Zastava Automobiles

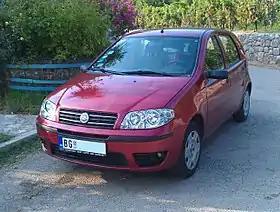
Zastava 10

Zastava automobiles have been sold and exported in Serbia, Bosnia and Herzegovina, Montenegro, Croatia, North Macedonia, Greece, Bulgaria, Lebanon, Libya, Syria, Ecuador, Tunisia, Poland, and Egypt (where Zastava cars were produced under the marque of the state owned Nasr car company). CEO of Zastava cars Zoran Radojević has declared that the company has received offers from African countries for technology transfer. It is believed that Congo was interested in starting production of the Zastava Florida and Egypt of the Zastava 128.